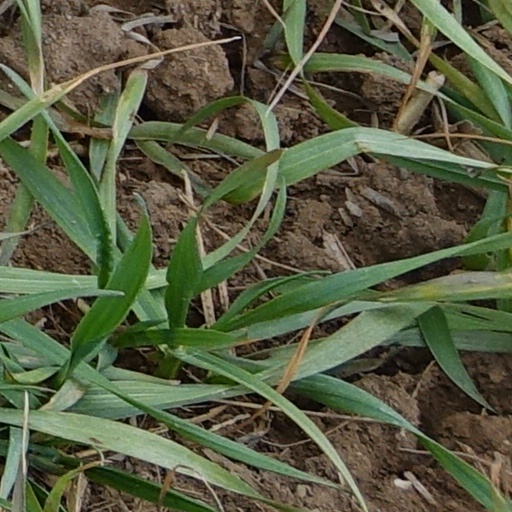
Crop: wheat